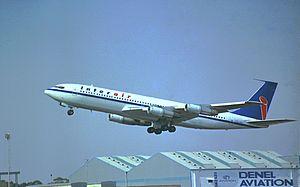
Interair South Africa est une compagnie aérienne sud-africaine, créée en 1993, basée à Johannesbourg. Elle réalise des vols réguliers, principalement vers l'Afrique francophone, depuis avril 1995.